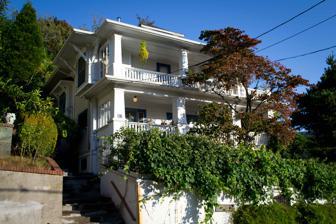
Building: Costanzo Family House
Country: United States of America
Year built: 1912
Historic building in Portland, Oregon, U.S. United States historic place Costanzo Family House U.S. National Register of Historic Places The Costanzo House in 2012. Location 811 SW Broadway Drive Portland, Oregon Coordinates 45°30′16″N 122°41′09″W / 45.504409°N 122.685906°W / 45.504409; -122.685906 Area less than one acre Built 1912 Architect Nat Costanzo Architectural style Late 19th And Early 20th Century American Movements, American Foursquare NRHP reference No. 07000842 Added to NRHP August 20, 2007 The Costanzo Family House is a house located in southwest Portland , Oregon , listed on the National Register of Historic Places . See also National Register of Historic Places listings in Southwest Portland, Oregon References